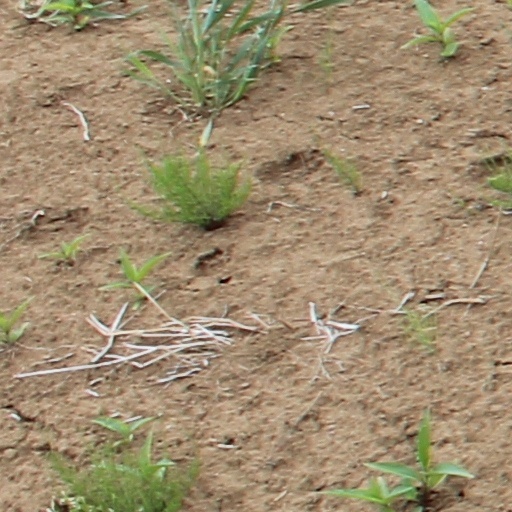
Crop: wheat